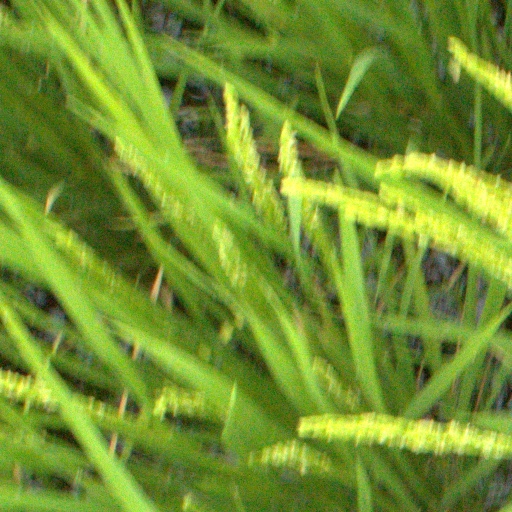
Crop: rice